February 2023 North American storm complex

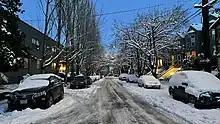
A residential street in Northwest Portland after the storm

In Oregon, snow fell in Troutdale, Tigard, Stayton, Cathedral Park, Chapman Square, and Beaverton, in which the latter received of snow. Portland recorded of snow, their largest accumulation on record so late in the winter season and the second-largest calendar day observation in the city's history. For much of the Portland metro area, the heavy snow came as a surprise with some weather models having struggled to capture eventual location of the system. On US 26 near Portland, more than 70 cars were abandoned because of the difficult driving conditions. Snow and ice led to the closure of I-205 over the Glenn L. Jackson Memorial Bridge, as well as a stretch due to stalled vehicles from high snow accumulations with several other highways closing in Oregon, including US 101 and OR 34, where downed trees blocked the routes. Around 400 flights were cancelled at Portland International Airport. Two deaths occurred in the city. Snow led to the suspension of Newport's seafood and wine festival. MAX Light Rail trains and TriMet buses were stalled, causing the delay of passengers arriving to their destinations. The inclement weather forced the closure of the City Hall in Lincoln City. At least 15,000 power outages occurred across the state, with 9,000 occurring in just the Portland, Oregon metropolitan area alone.